Bedfordshire Militia

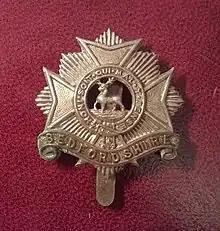
Bedfordshire Regiment cap badge, incorporating the Hart emblem of the Hertfordshire Militia.

In April 1812 the regiment received urgent orders to proceed to Norman Cross, Cambridgeshire. This long march was carried out in six days by carrying the troops in waggons, the officers in Post chaises. The reason for the urgency was the arrival of large numbers of French prisoners from the Peninsular War at the great Norman Cross Prison, the world's first prisoner-of-war camp. The Bedfordshires remained on duty at Norman Cross until 28 October, when it marched out to go to Yarmouth for the winter.